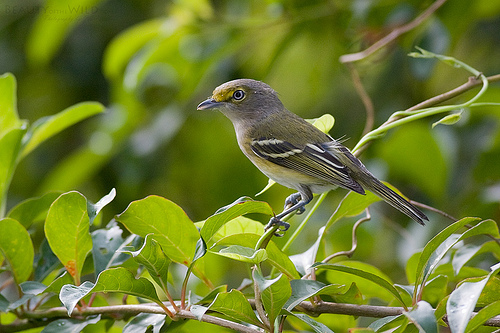
this bird is mostly grey with black feathers coming out of white wingbars, however its eyebrow is yellow and its sides are brushed yellow.
the small grey,brown and white bird has white wingbars and a yellow eyebrow.
the bird has a light colored belly and breast with yellow supercilary.
this is a small yellow bird with black wings and tailbird with gray beak, throat, breast, tarsus and feet, and grayish white belly and abdomen,a small grey bird with black and white wings and a yellow eyebrow.
the bird has two brown wing bars, and a white breast.
this bird has wings that are grey and has a white bellya small bird with a grey breast and a white belly with a short black beak.
this bird is brown with black and has a very short beak.
Species: White Eyed Vireo